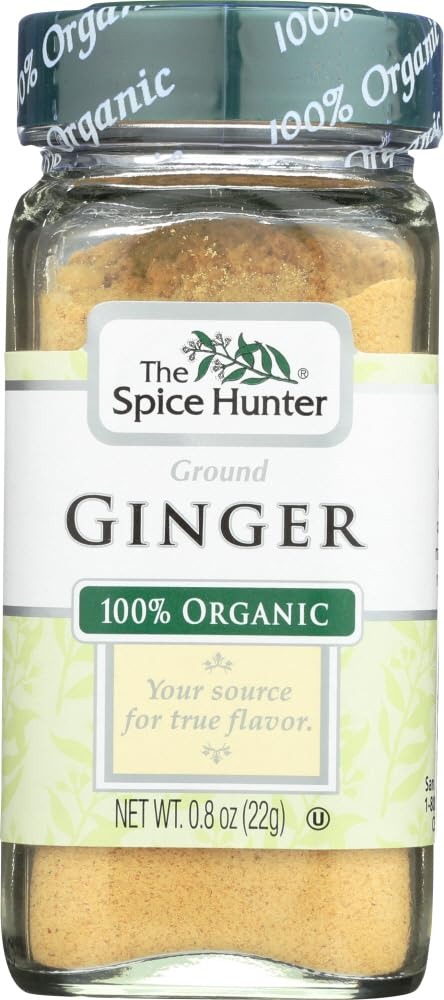
Item Name: Spice Hunter Ginger, Ground, Organic (6x0.8Oz) by Spice Hunter
Value: 1.0
Unit: Count

Price: 15.03